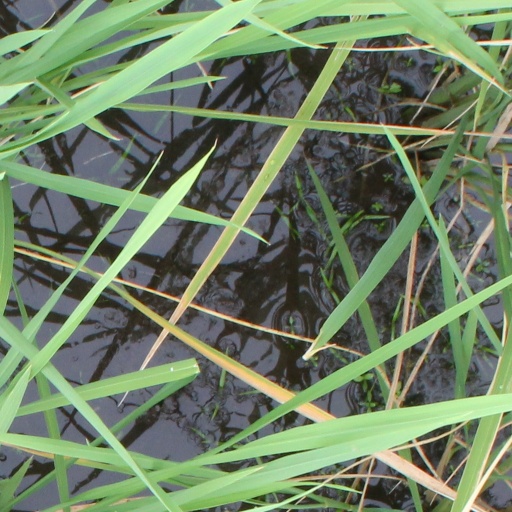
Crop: rice